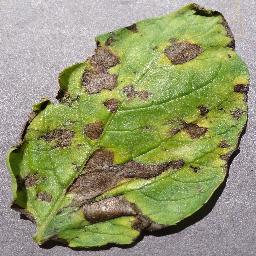
Label: Potato___Early_blight